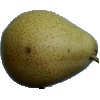
Label: pear_forelle